British Overseas Airways Corporation

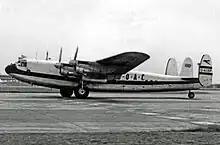
BOAC Avro York freighter operating a scheduled service at Heathrow in 1953

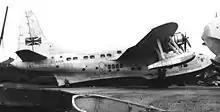
BOAC Short Solent 3 G-AHIN "Southampton" served the airline's route from the UK along the Nile to Johannesburg between 1948 and 1950

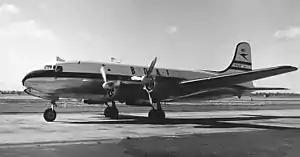
BOAC DC-4M-4 Argonaut G-ALHS "Astra" at London Airport (Heathrow) in September 1954

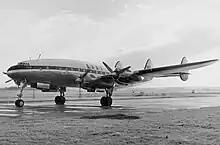
The sole C-69C after civilianisation for BOAC as a Lockheed 049E at Heathrow Airport in 1954

At the end of the war, BOAC's fleet consisted of Lockheed Lodestars, lend-lease Douglas DC-3s, Liberators, converted Sunderlands, and the first Avro Lancastrians, Avro Yorks, and Handley Page Haltons. The Short Empire, Short S.26 and Boeing 314A flying boats, plus the AW Ensigns, were due to be withdrawn. The corporation's aircraft, bases and personnel were scattered around the world, and it took a decade to reorganise it into an efficient unit at Heathrow. In 1943, the Brabazon Committee had laid down a set of civil aircraft transport types for the British aircraft industry to produce, but these were to be several years in coming, and particularly in the case of the tailwheel Avro Tudor, not what BOAC wanted.